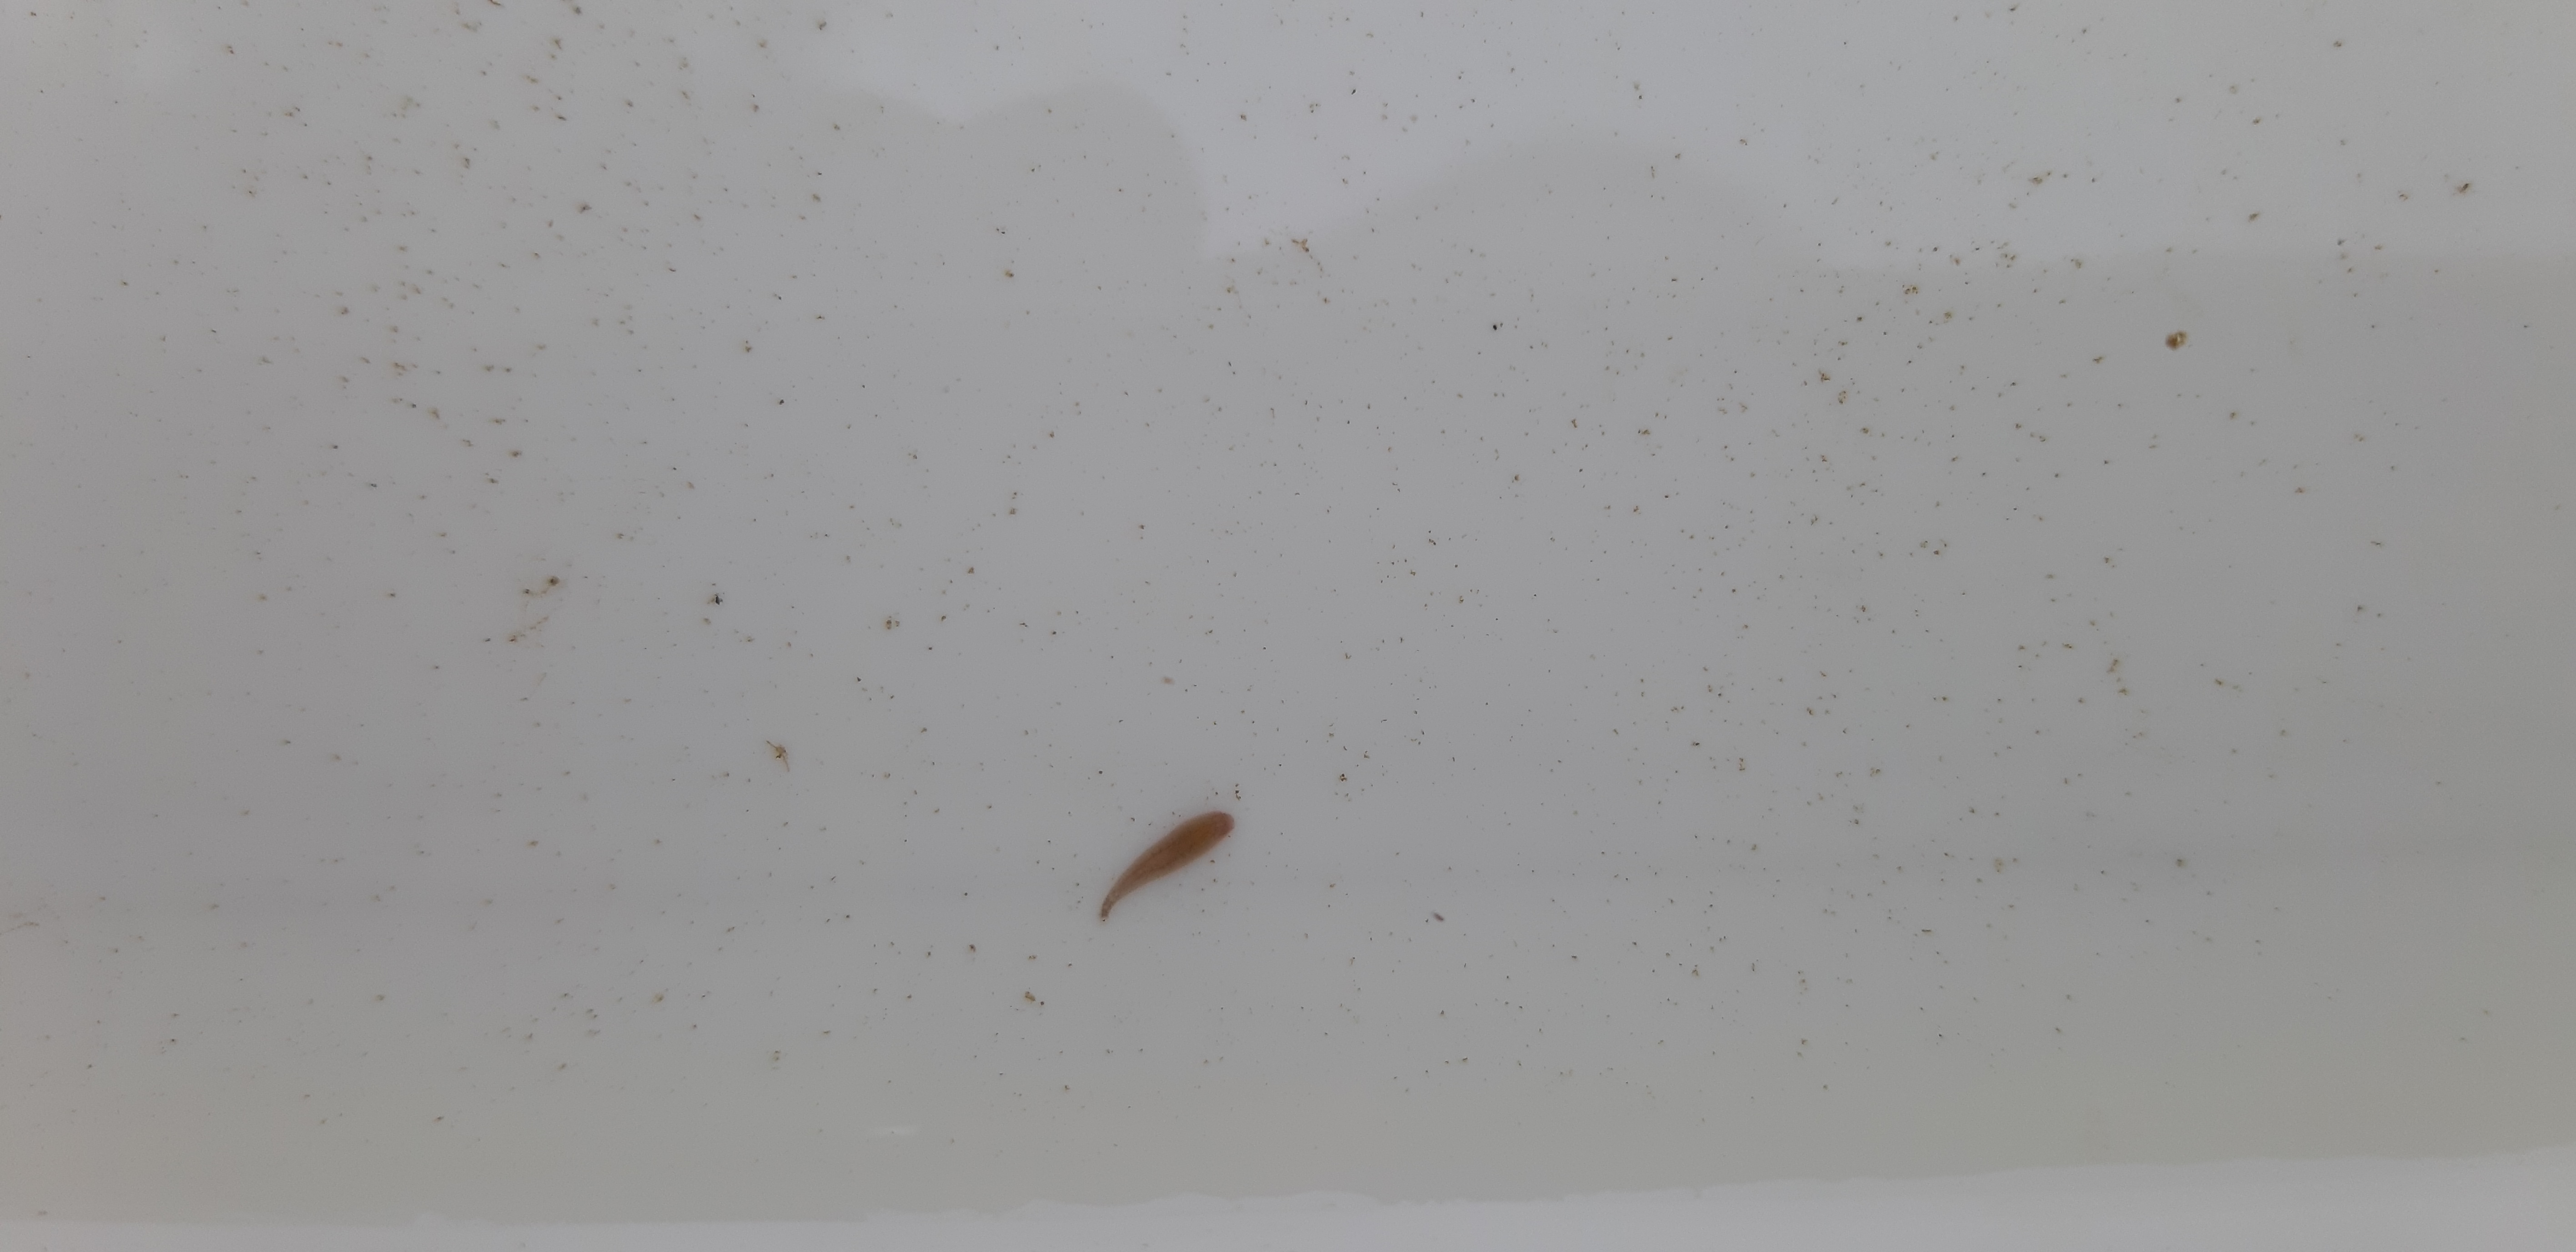
Macroinvertebrate group: leeches